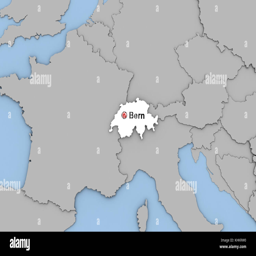
abstract 3d render of map highlighted in white color and location